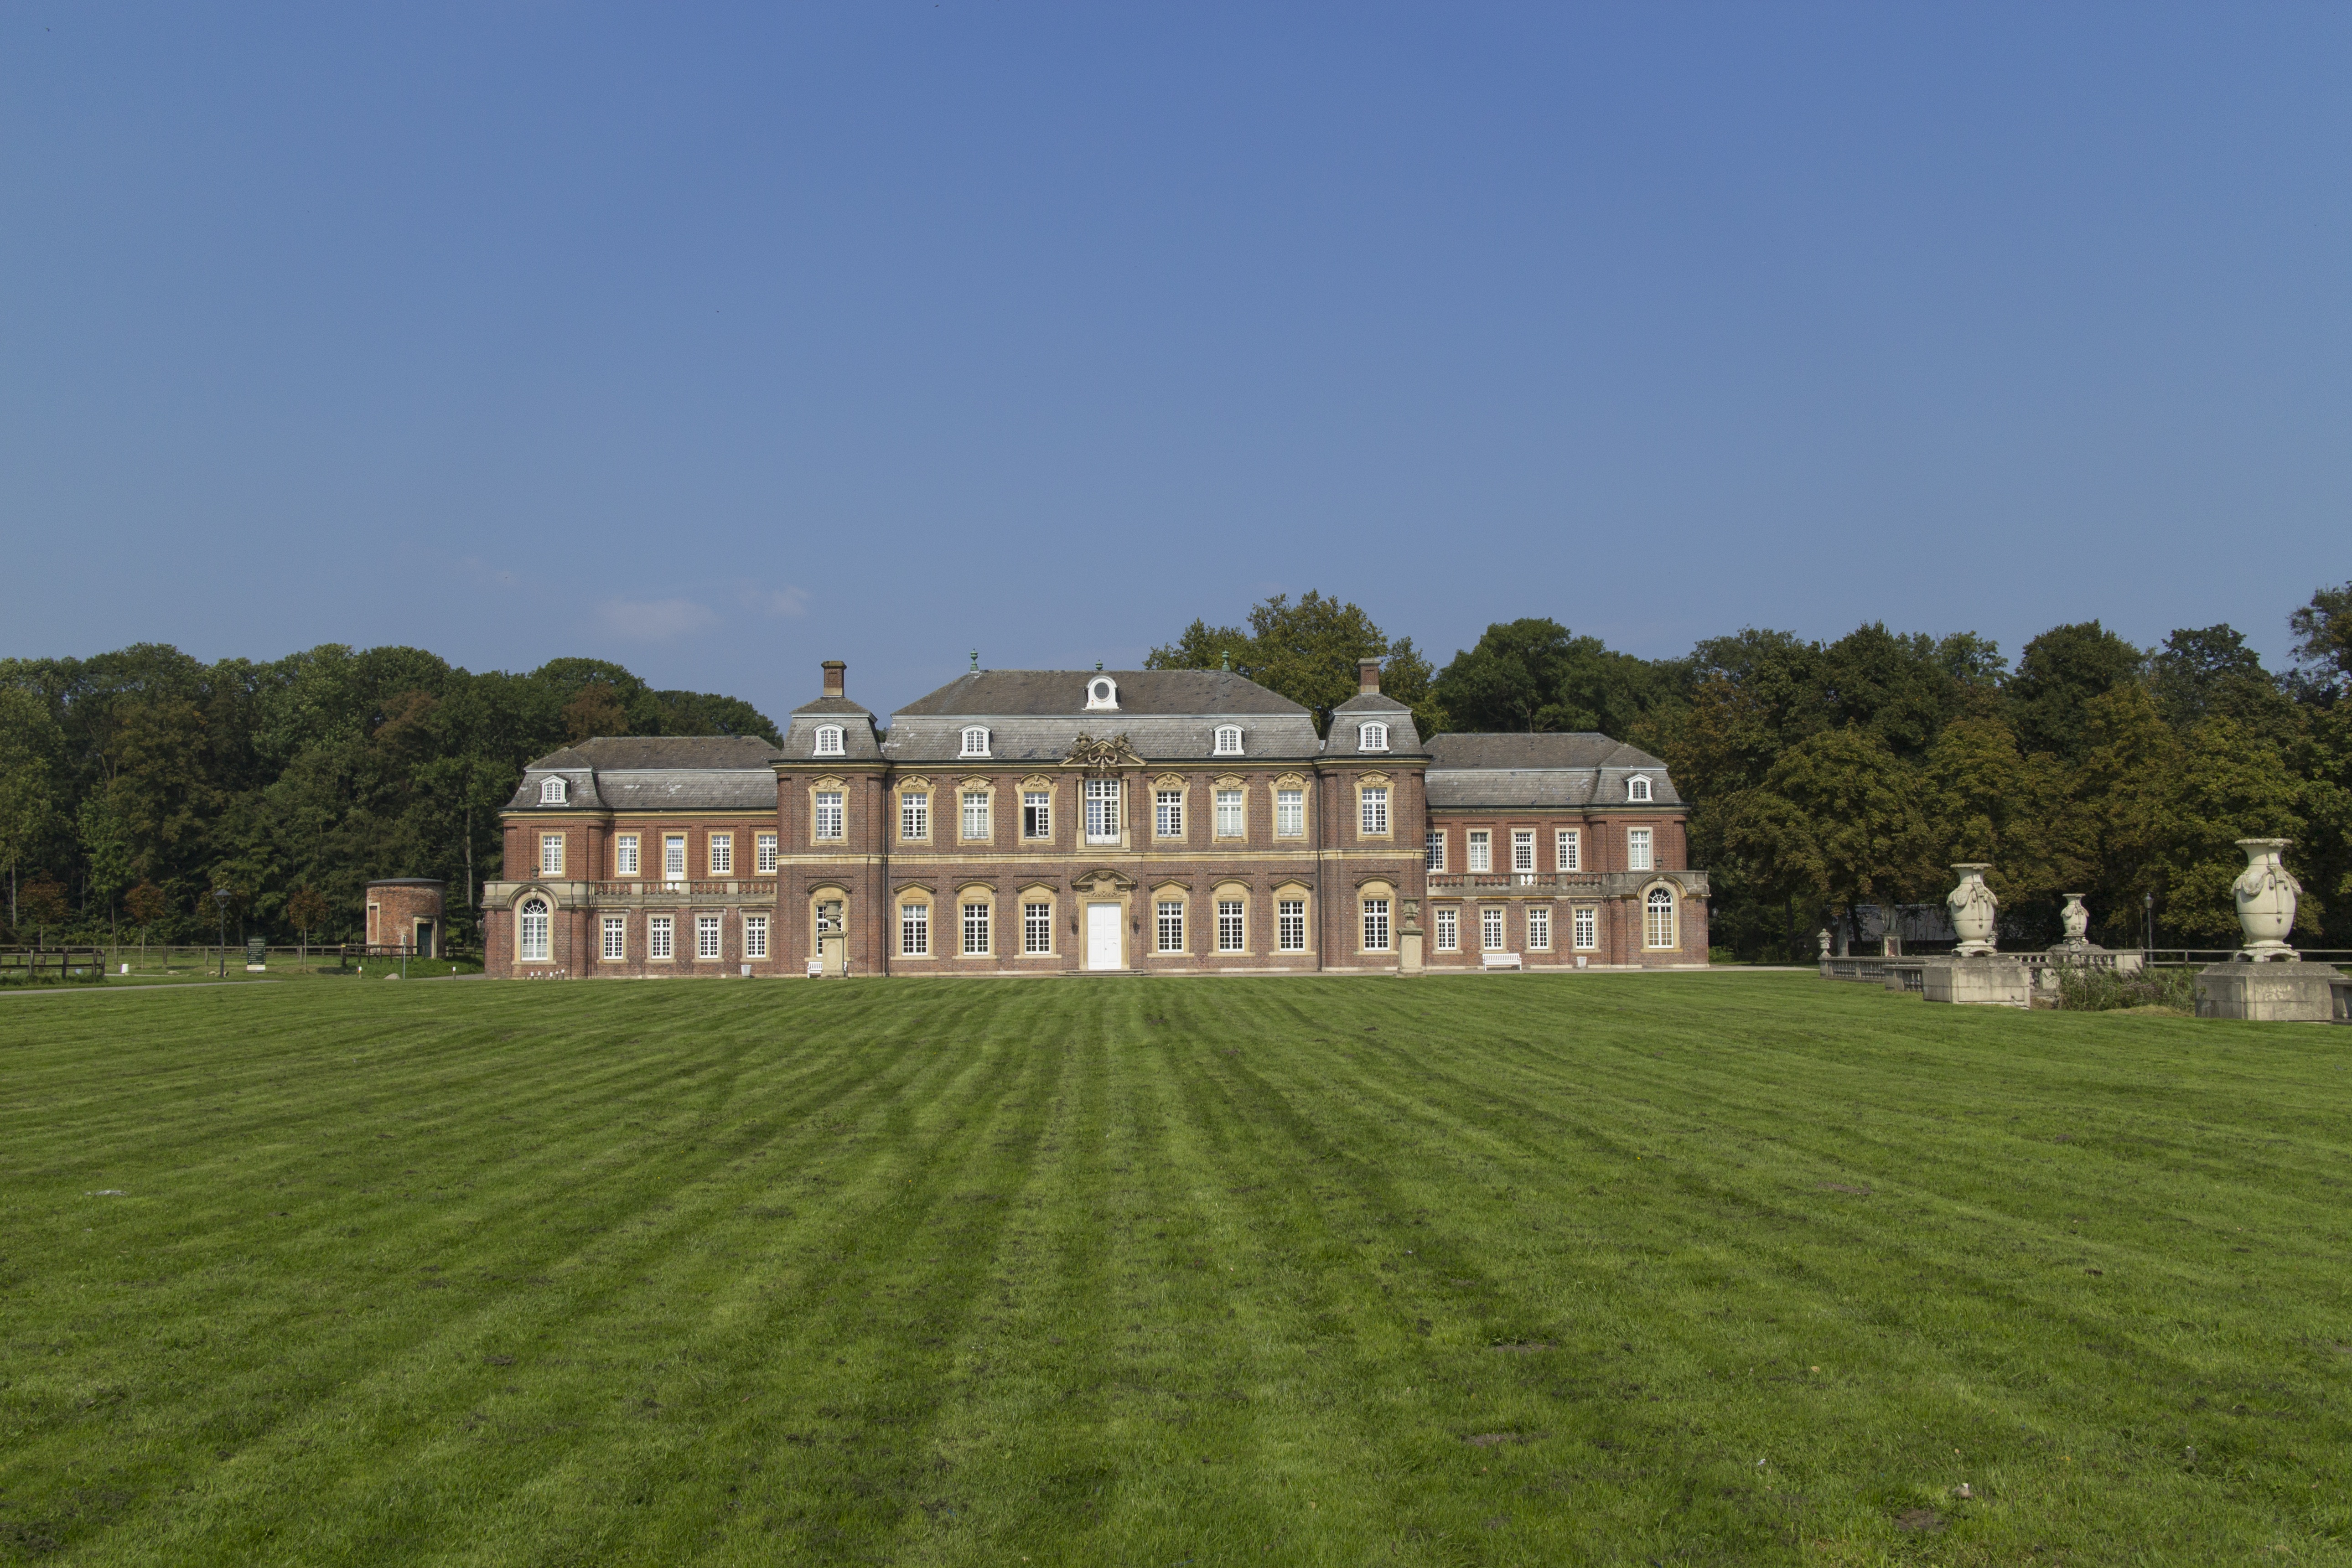
architecture, field, lawn, meadow, villa, building, chateau, palace, castle, residence, property, plain, estate, rush, manor house, real estate, rural area, stately home, north churches, villa kunterbunt